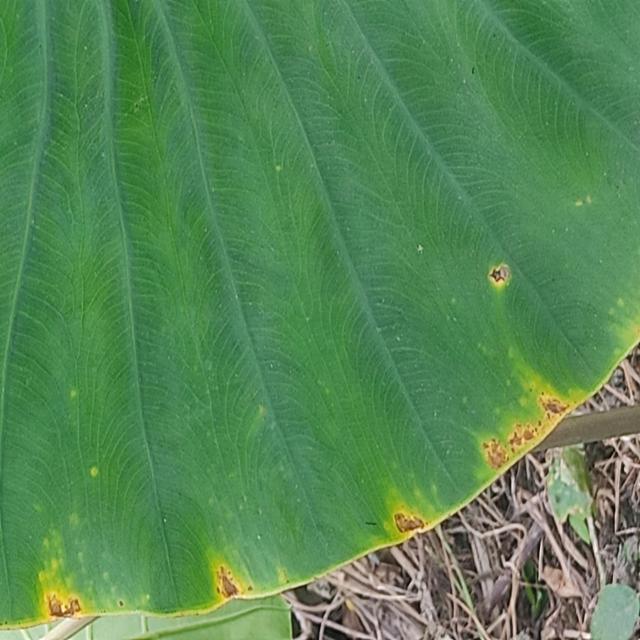
Label: Early_Blight